AvtoKuban

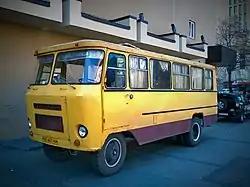
"Kuban" bus, series G1A1-02

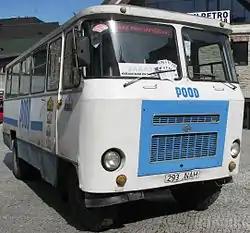
"Kuban" bus, series G1A1-02

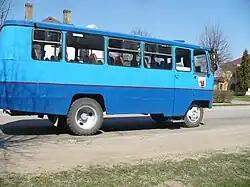
"Kuban" bus, series G1A1-02

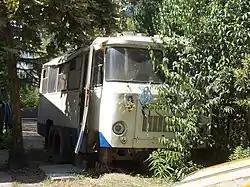
Abandoned "Kuban" bus

The Krasnodar mechanical plant of non-standard equipment, commonly known as AvtoKuban, was a Soviet/Russian company that manufactured buses based on truck chassis.